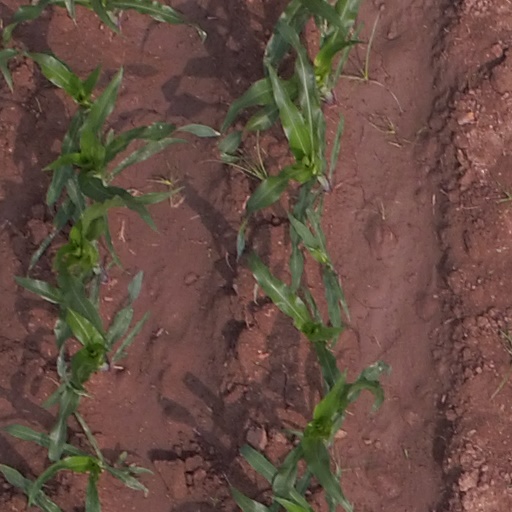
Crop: maize; corn